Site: brandenburg
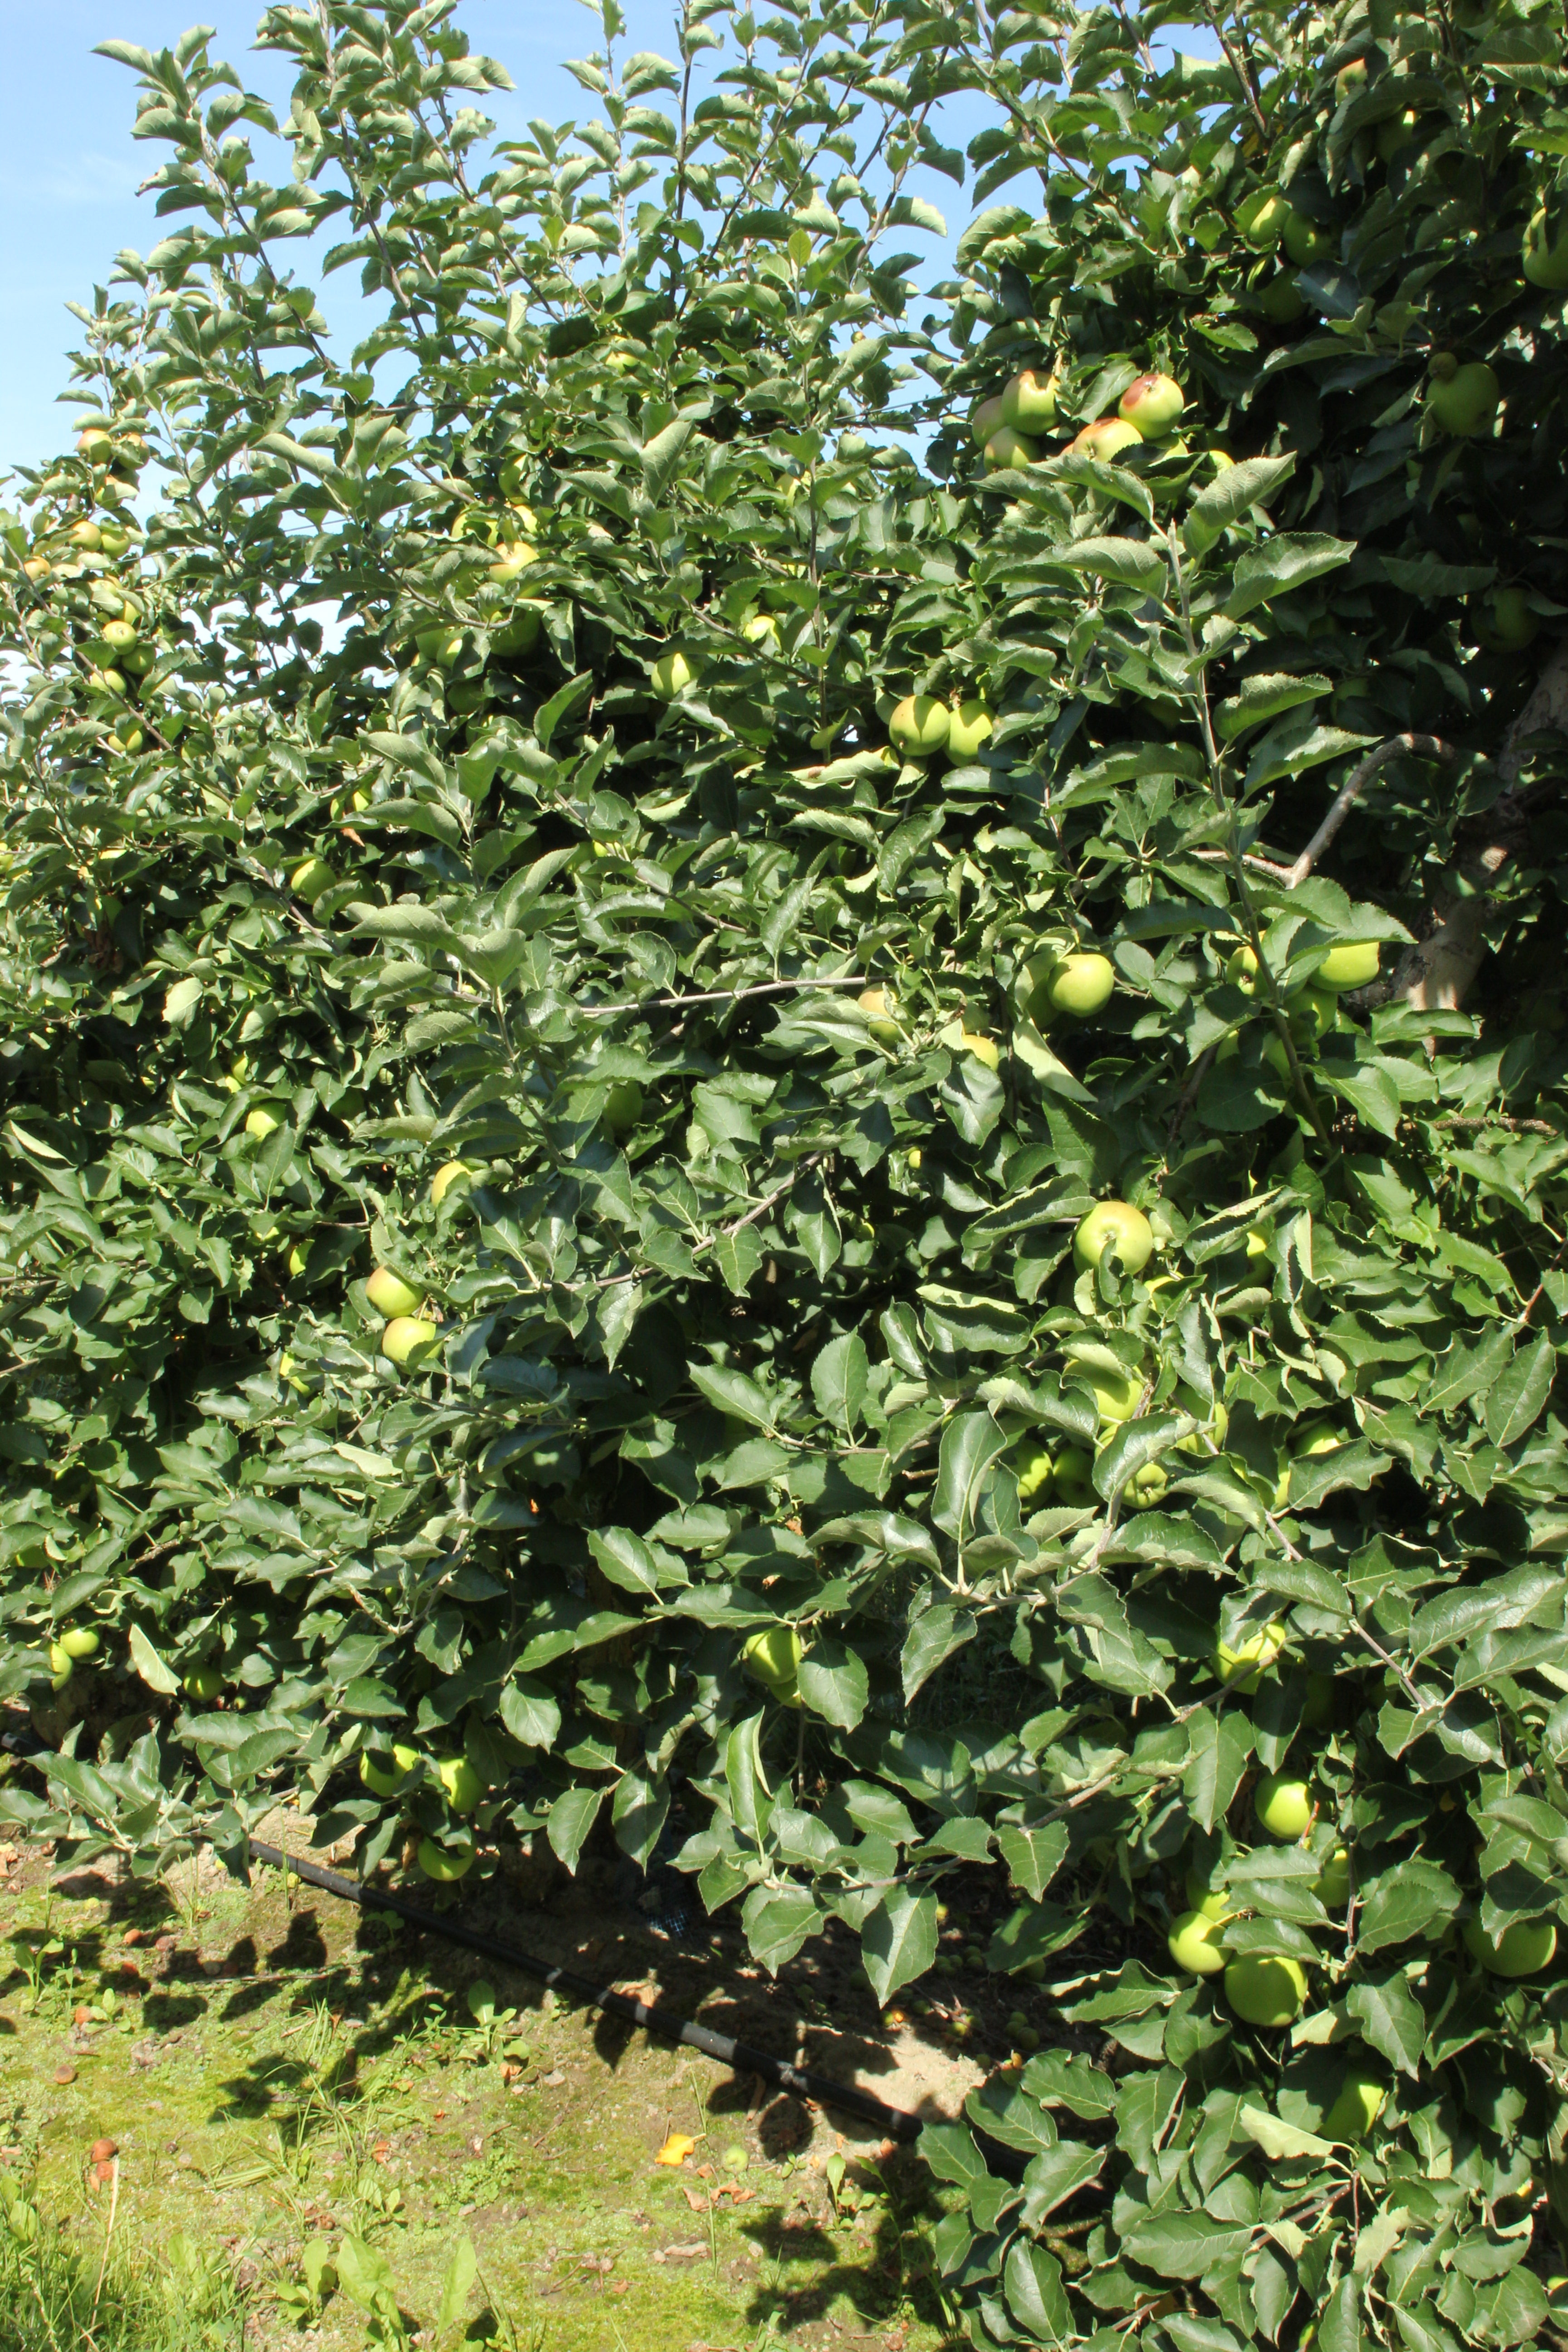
Growth stage (BBCH 77): Development of fruit